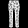
Label: Trouser